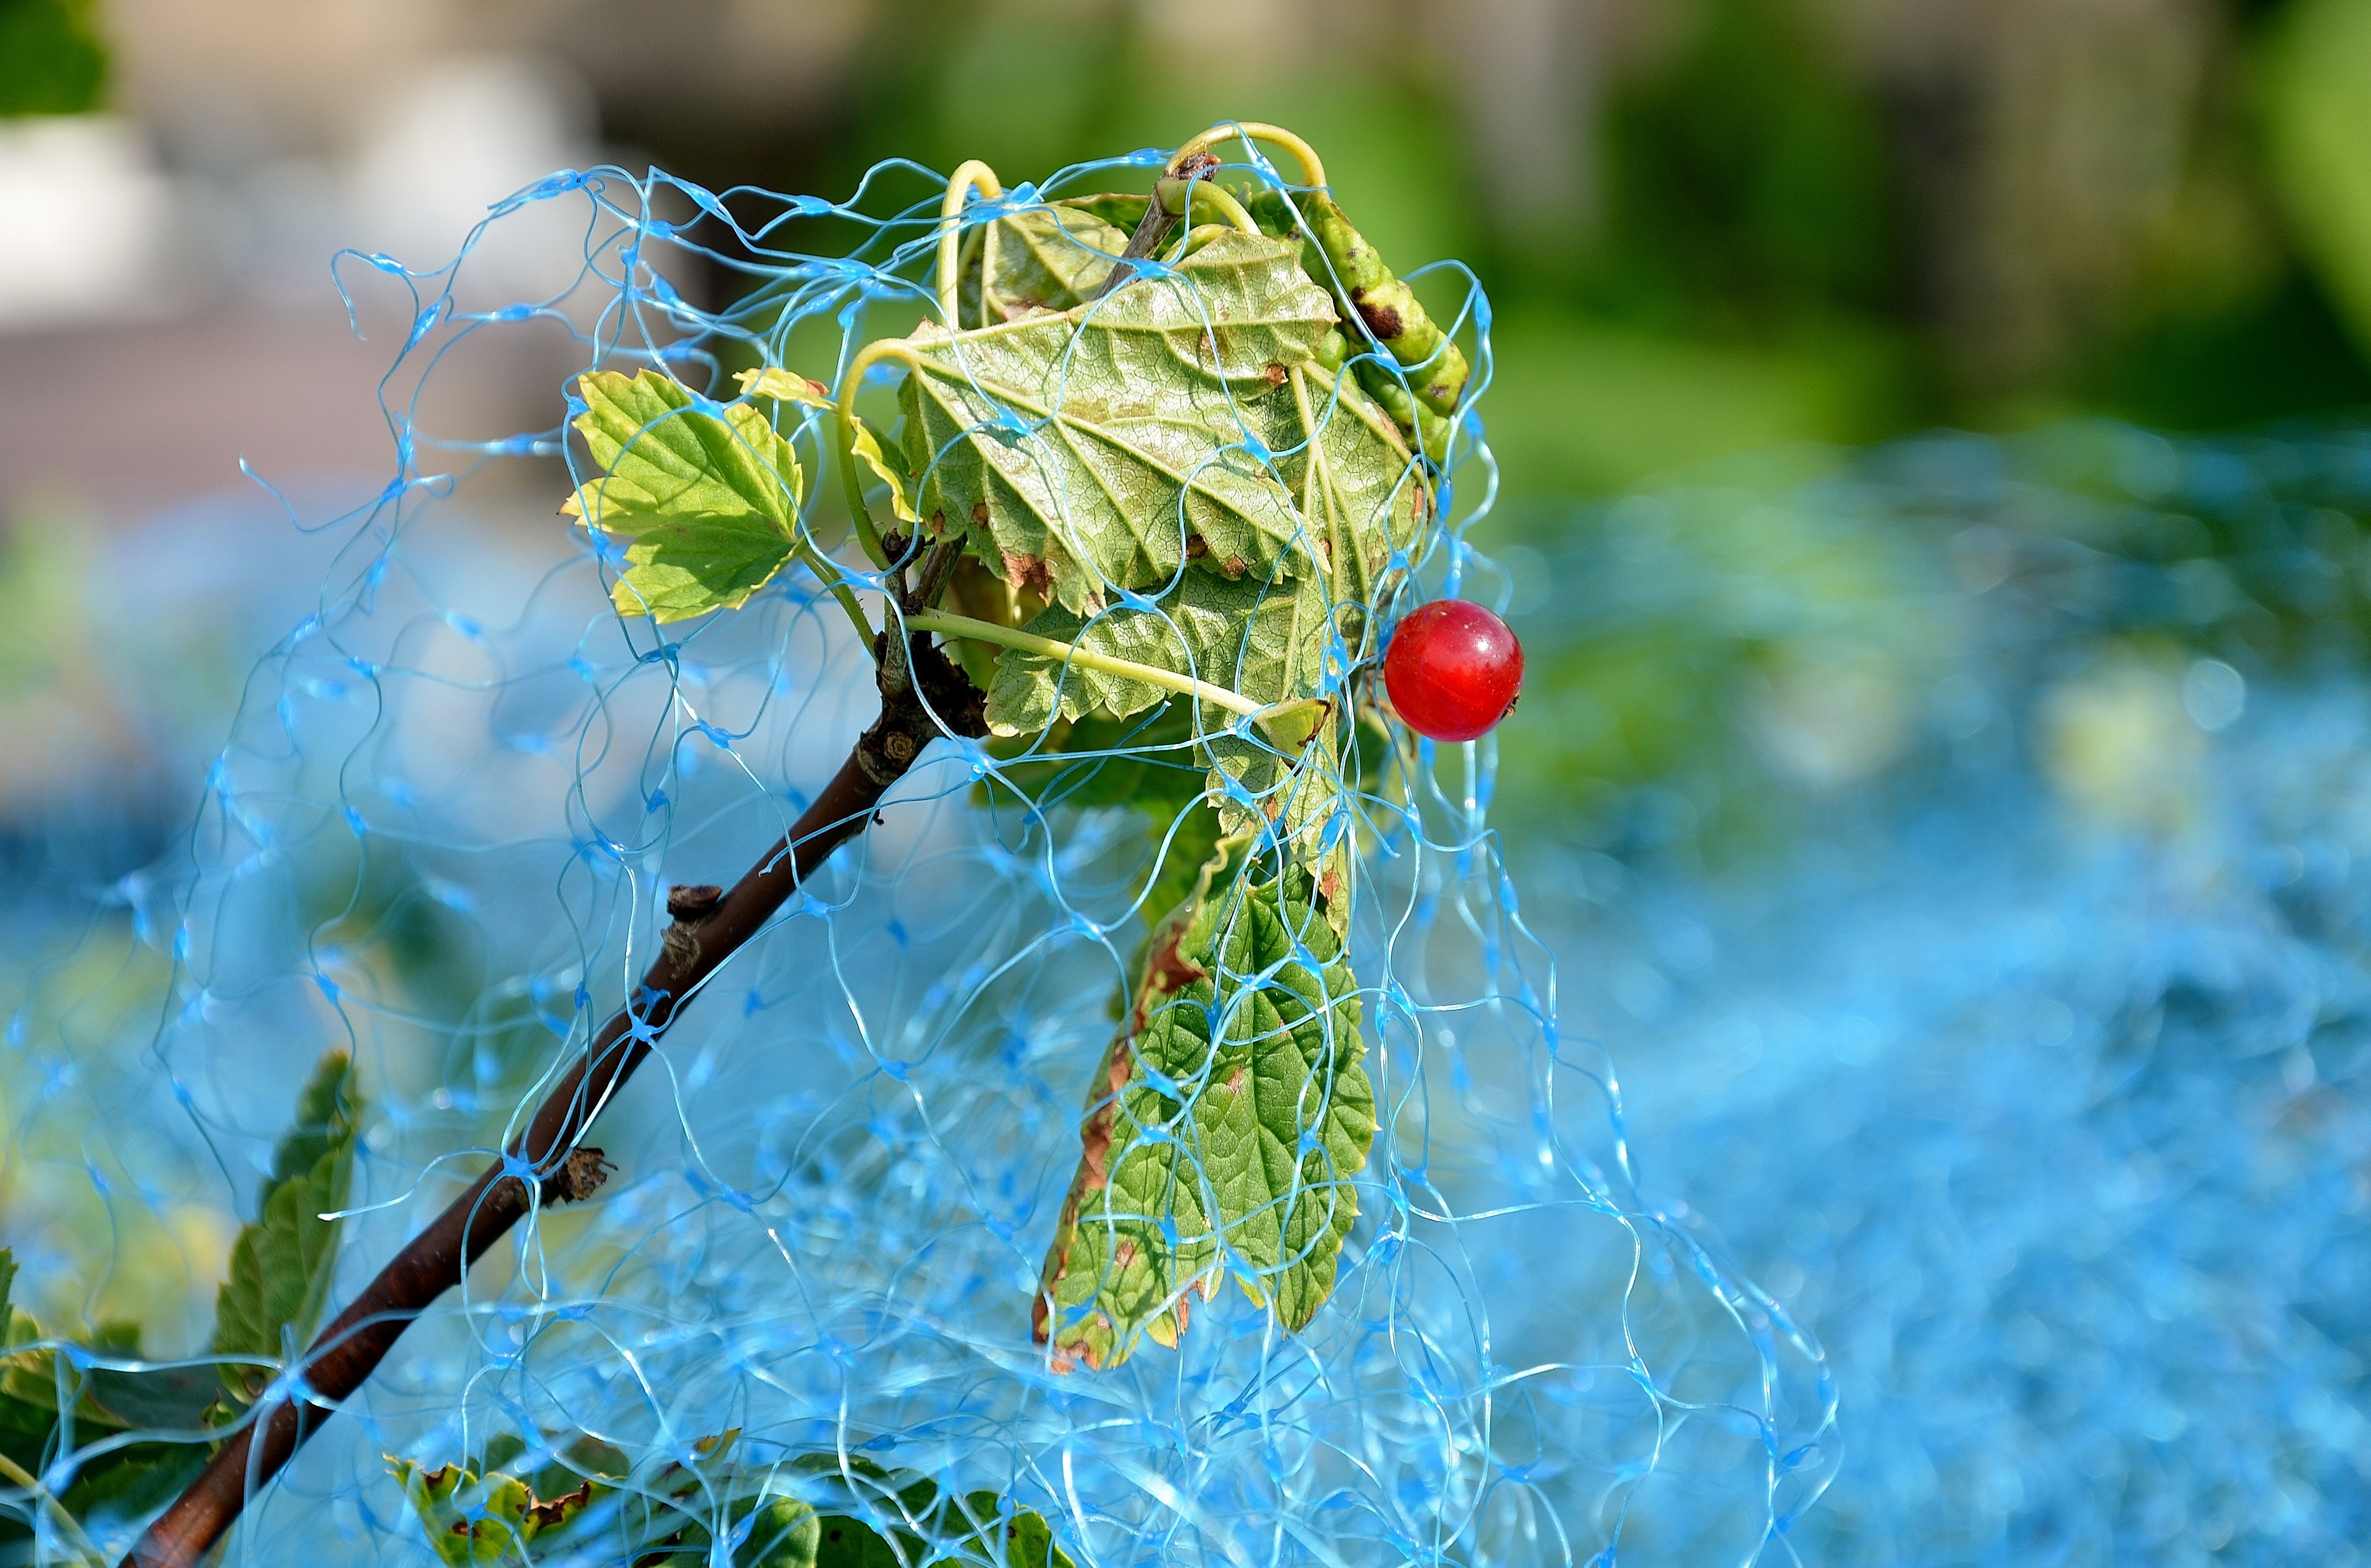
water, nature, grass, branch, dew, photography, fruit, sweet, sunlight, leaf, flower, food, green, red, insect, eat, flora, fauna, greenhouse, invertebrate, close up, berries, net, dragonfly, protection, soft fruit, macro photography, gooseberry, currant, red currant, ribes, ribes rubrum, dragonflies and damseflies, bird protection net, bird protection